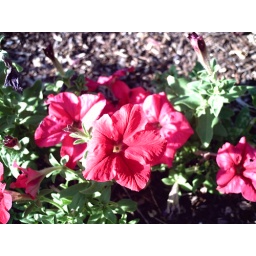
Petunias in the flower bed front yard